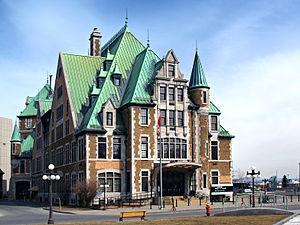
Service Canada est une initiative du Gouvernement du Canada visant à améliorer le service du gouvernement fédéral aux canadiens. L'agence cherche à le faire en améliorant la conception et l'offre des programmes et services gouvernementaux aux Canadiens. Service Canada est administré par Emploi et Développement social Canada.